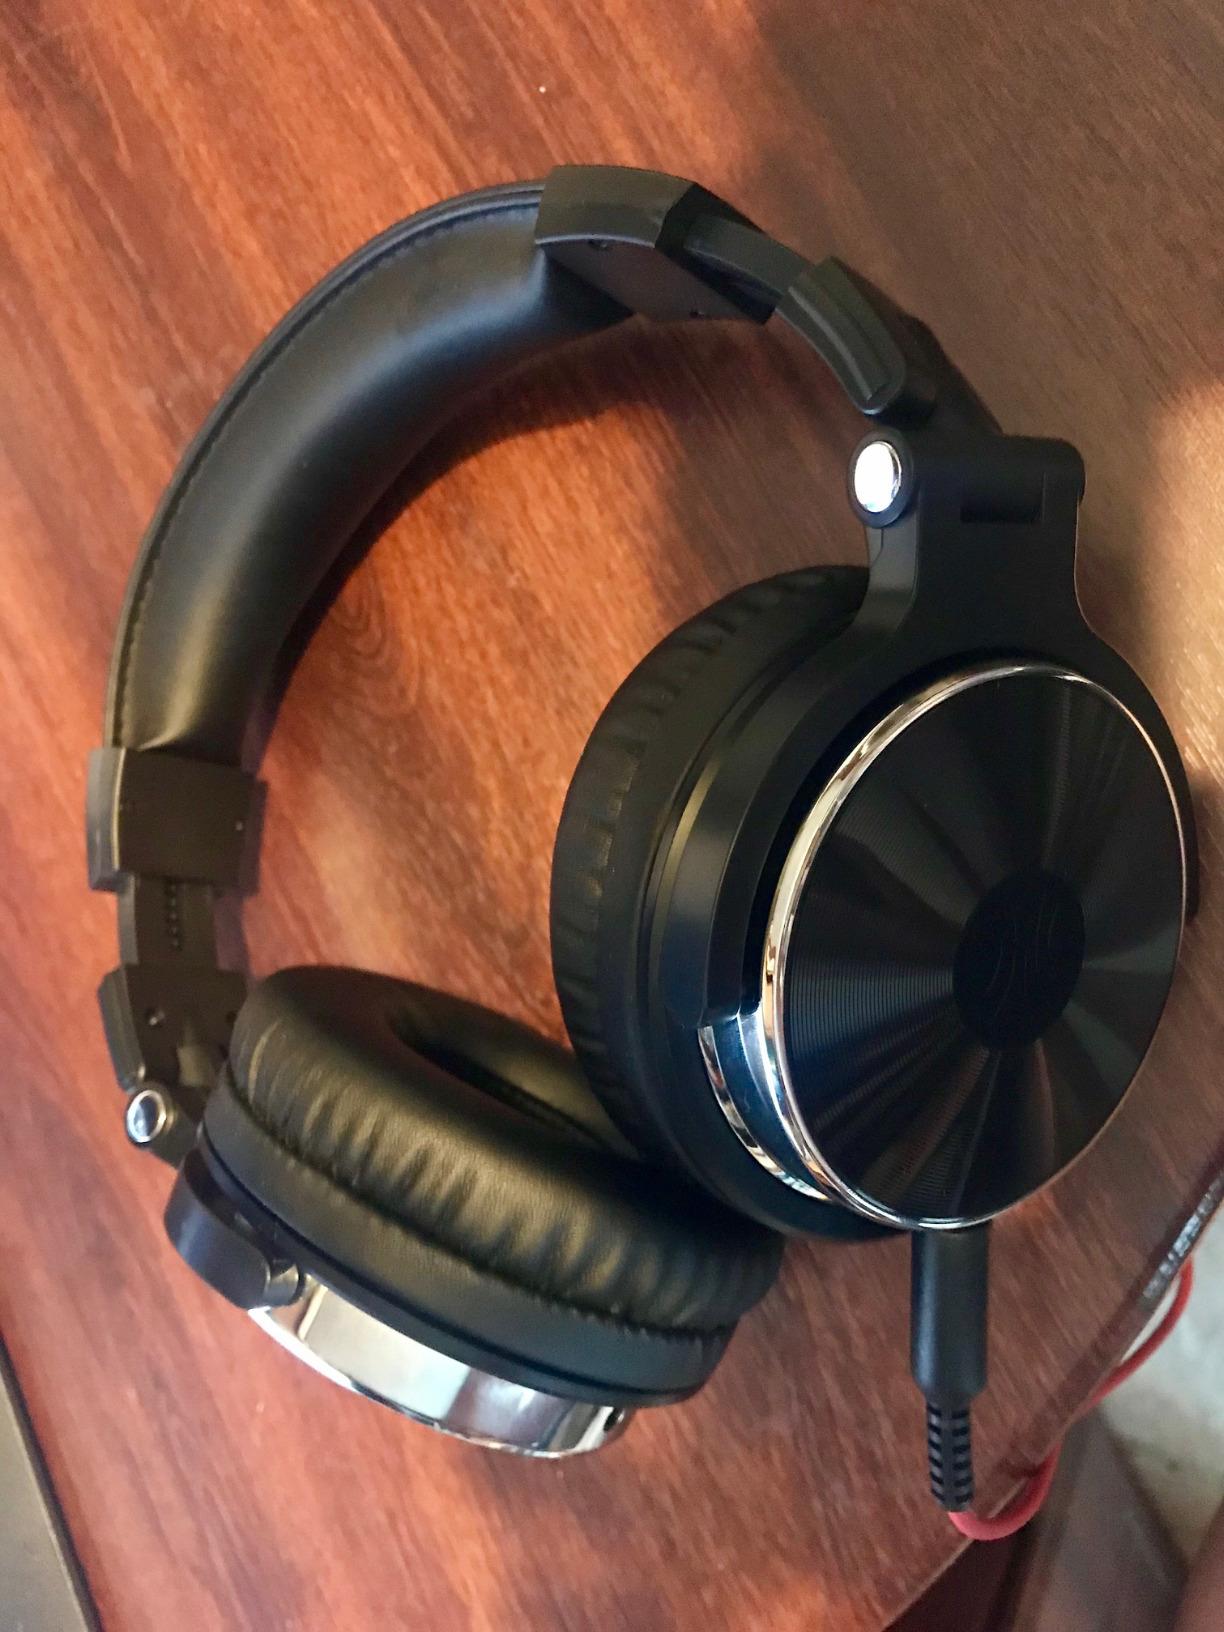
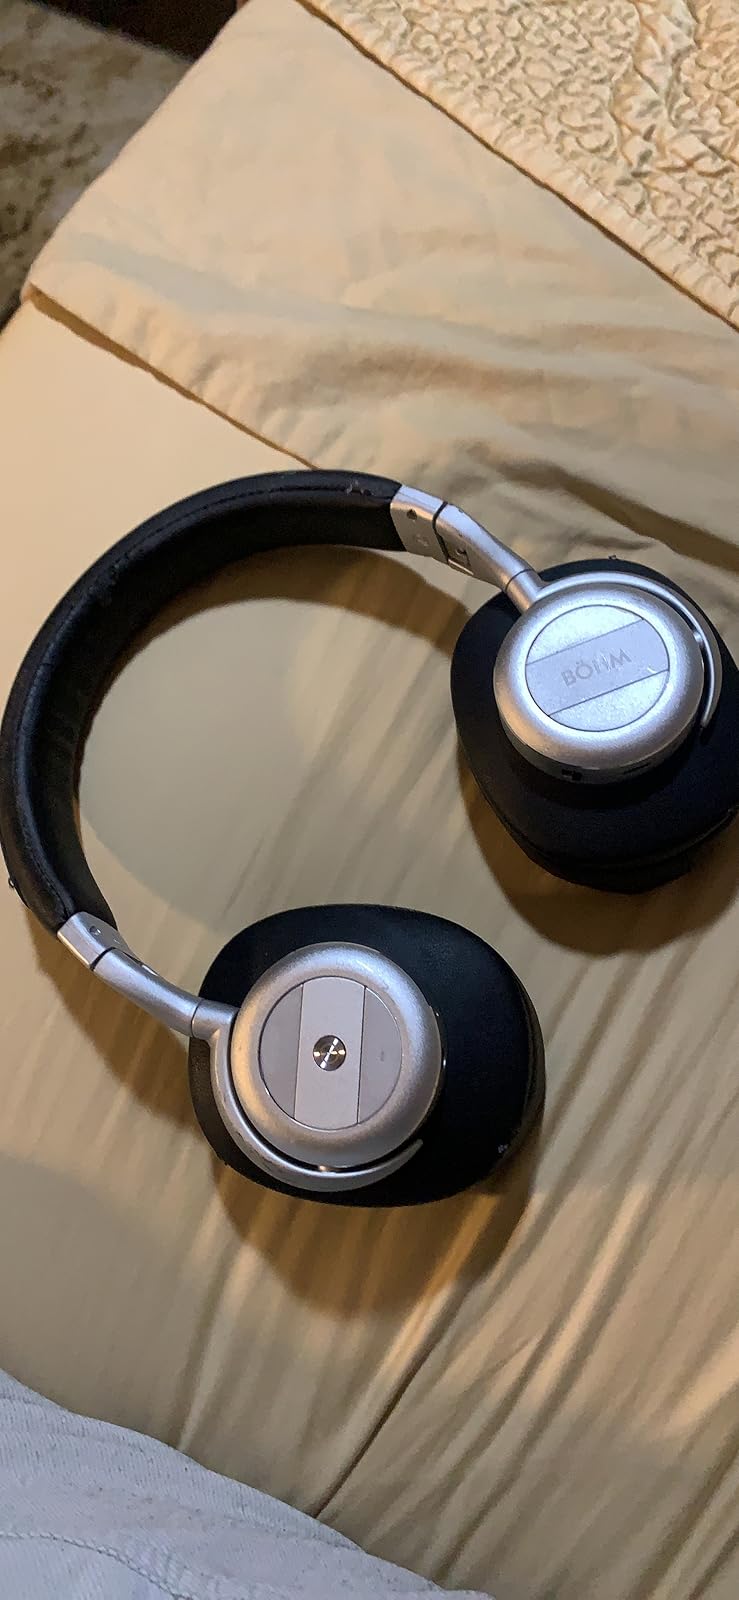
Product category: headphones
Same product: no